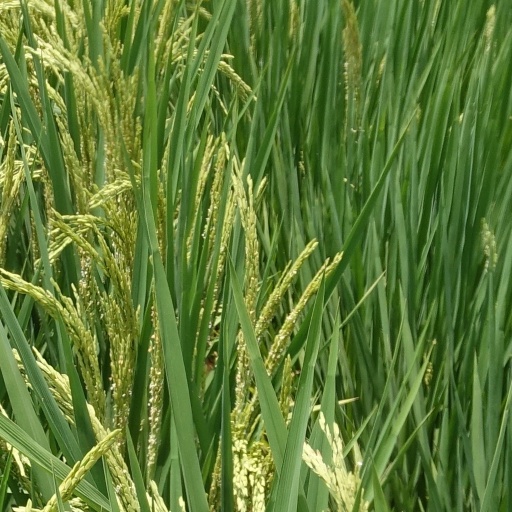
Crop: rice